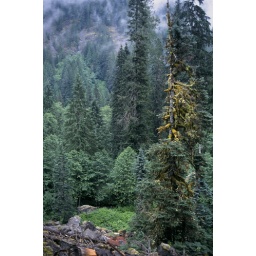
Old growth Pacific silver (&lt;i&gt;Abies amabilis&lt;/i&gt;) fir forest in a ravine on the Necklace Valley Trail outside Skykomish, Washington.